Silvana Mangano

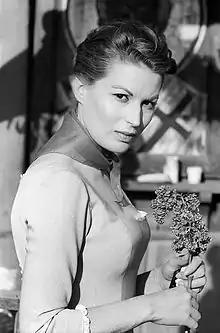
Mangano in 1958

Silvana Mangano (21 April 1930 – 16 December 1989) was an Italian film actress. She was one of a generation of thespians who arose from the neorealist movement, and went on to become a major female star, regarded as a sex symbol for the 1950s and '60s. She won the David di Donatello for Best Actress three times – for "The Verona Trial" (1963), "The Witches" (1967), and "The Scientific Cardplayer" (1972) – and the Nastro d'Argento for Best Actress twice.